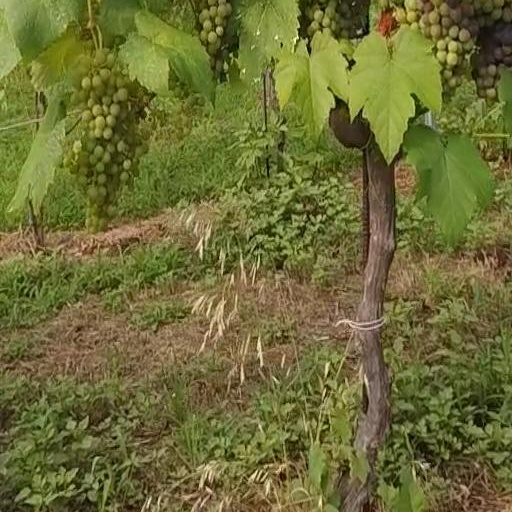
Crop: grape